The Charge at Feather River

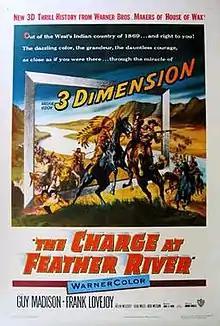
Promotional poster advertising the release of the film in 3-D

The Charge at Feather River is a 1953 American Western film directed by Gordon Douglas. It was originally released in 3D with many arrows, lances, and other weapons flying directly at the audience in several scenes.